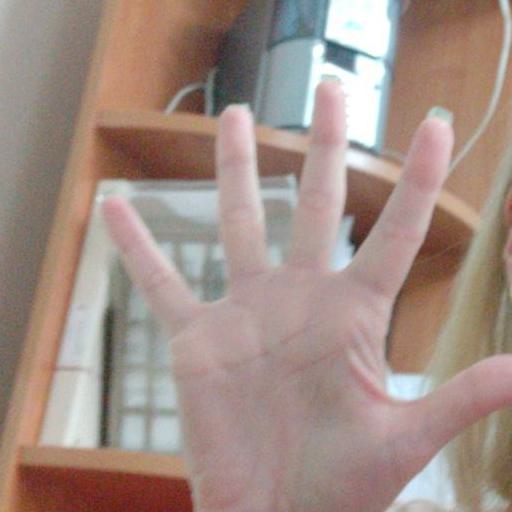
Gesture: palm